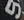
Number: 5